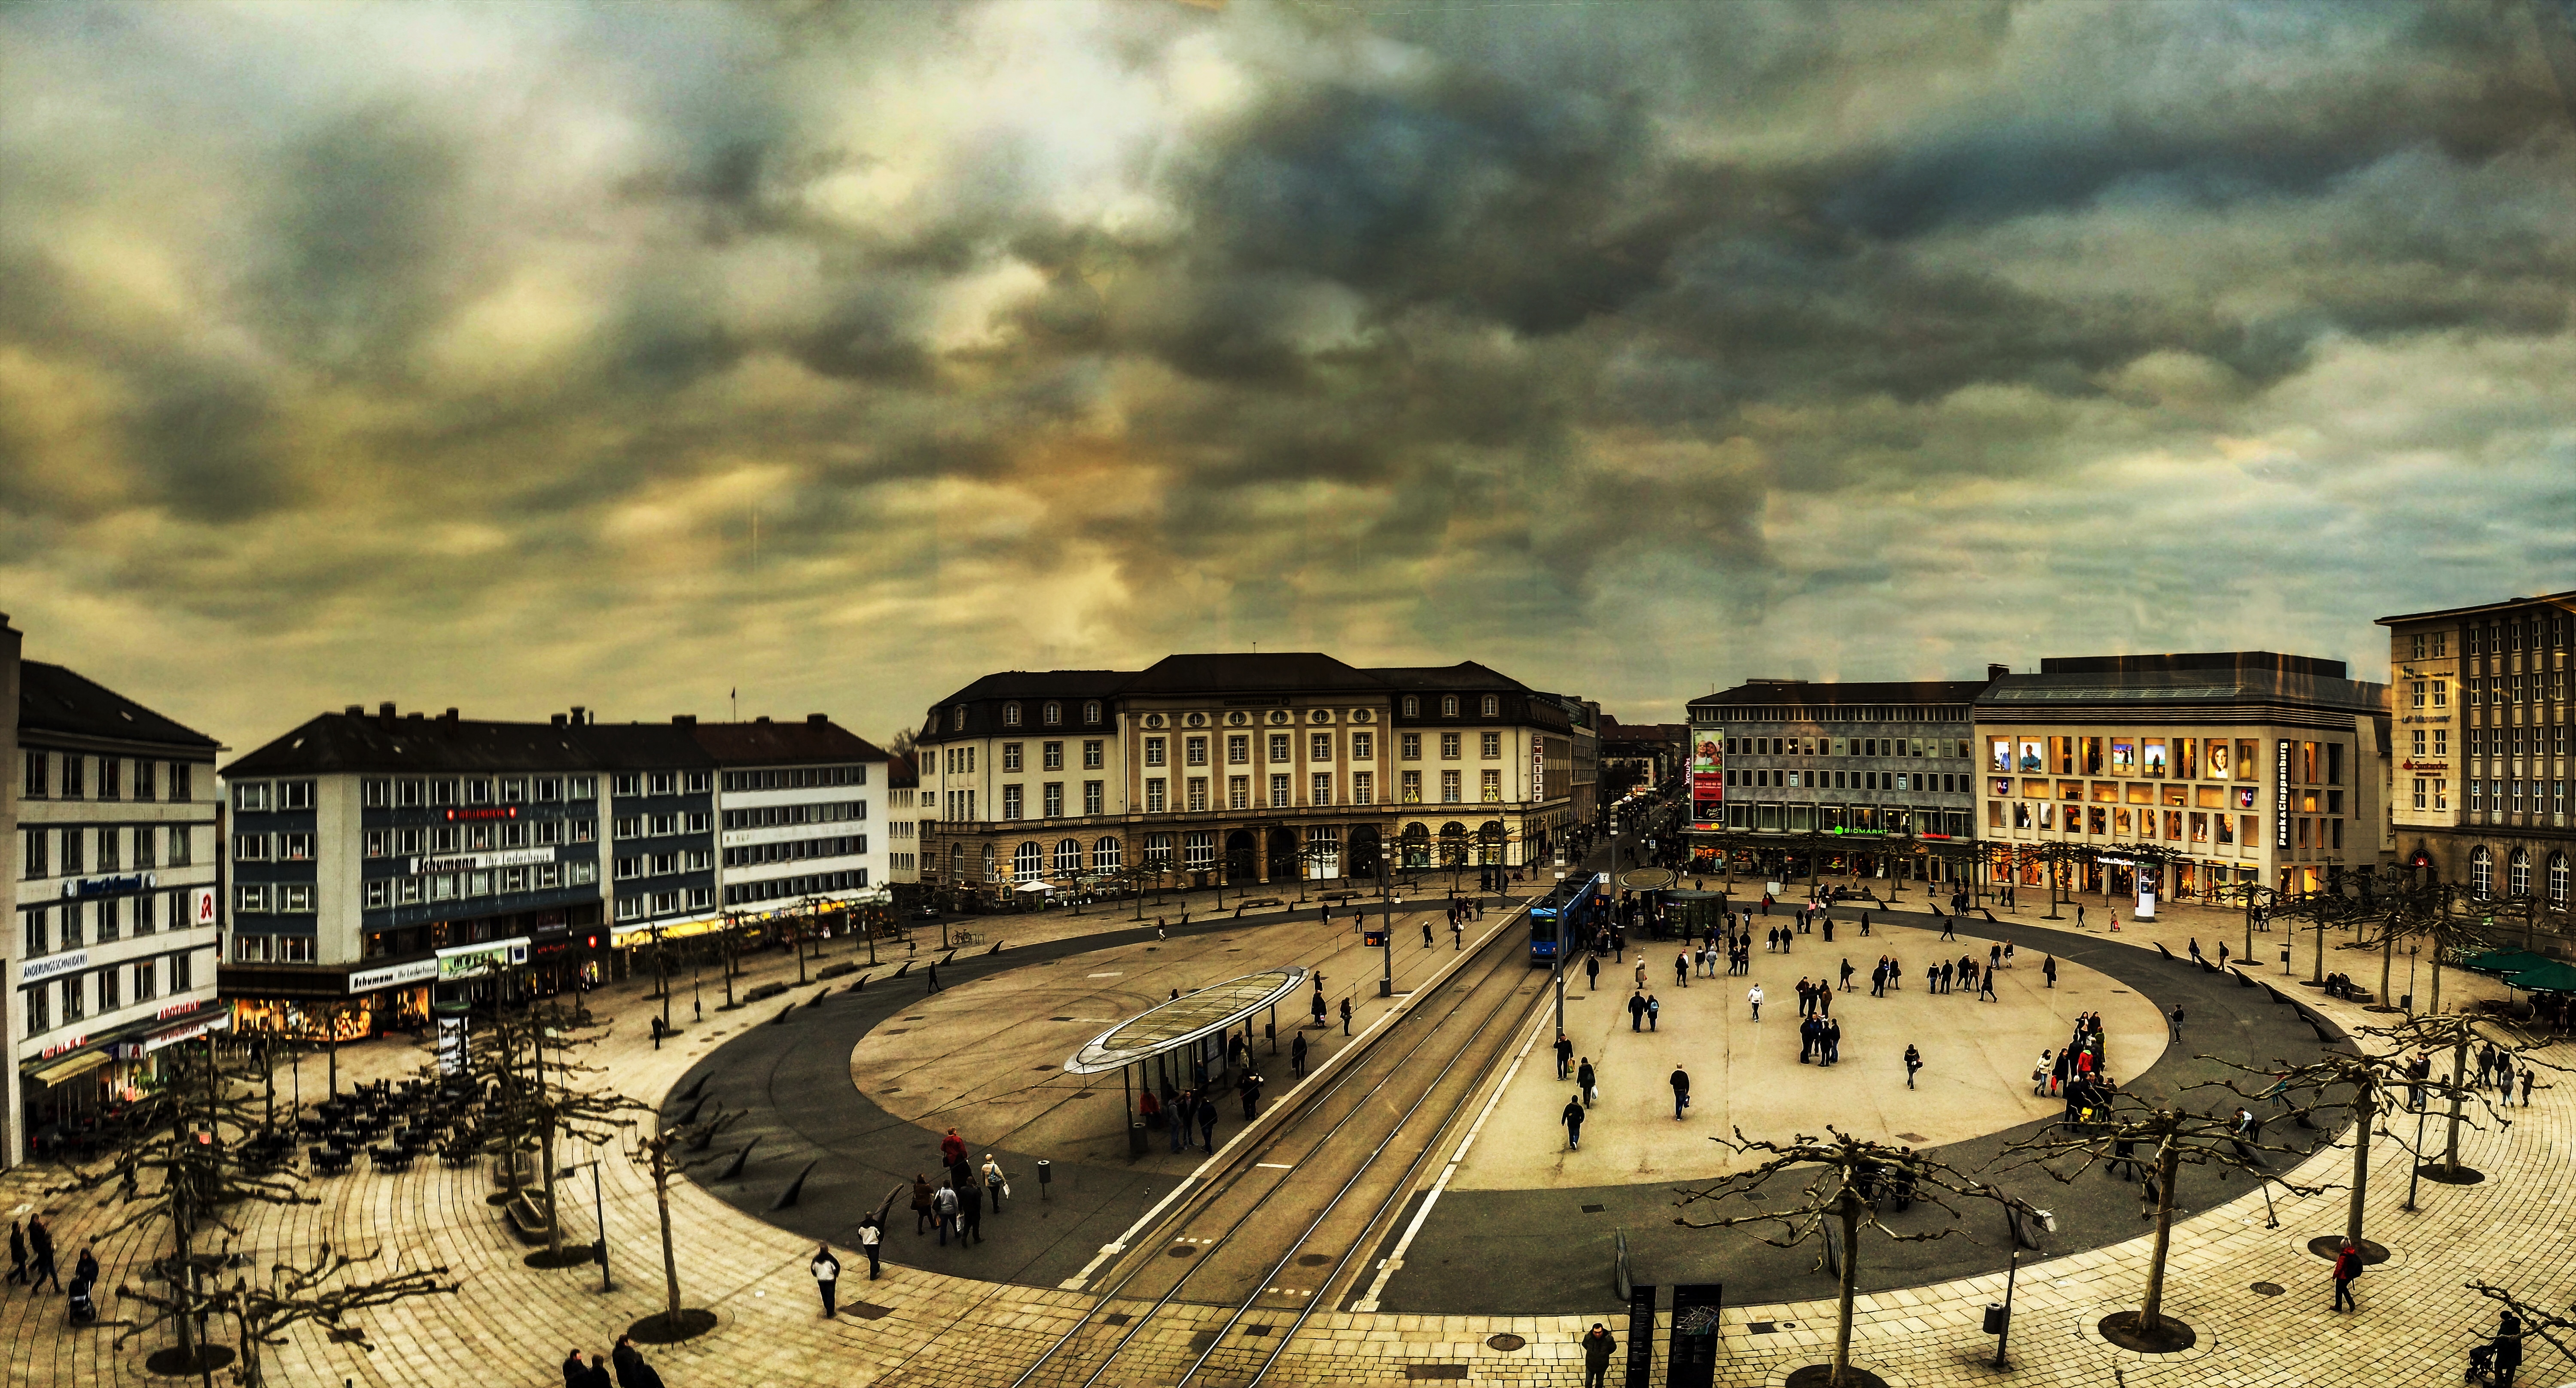
structure, skyline, photography, town, building, city, cityscape, panorama, downtown, tram, evening, landmark, human, stadium, district, clouds, arena, town square, stop, pano, wide angle, k nigsplatz, kassel, aerial photography, urban area, ancient history, human settlement, sport venue, k nigsplatz kassel, center kassel, kassel downtown